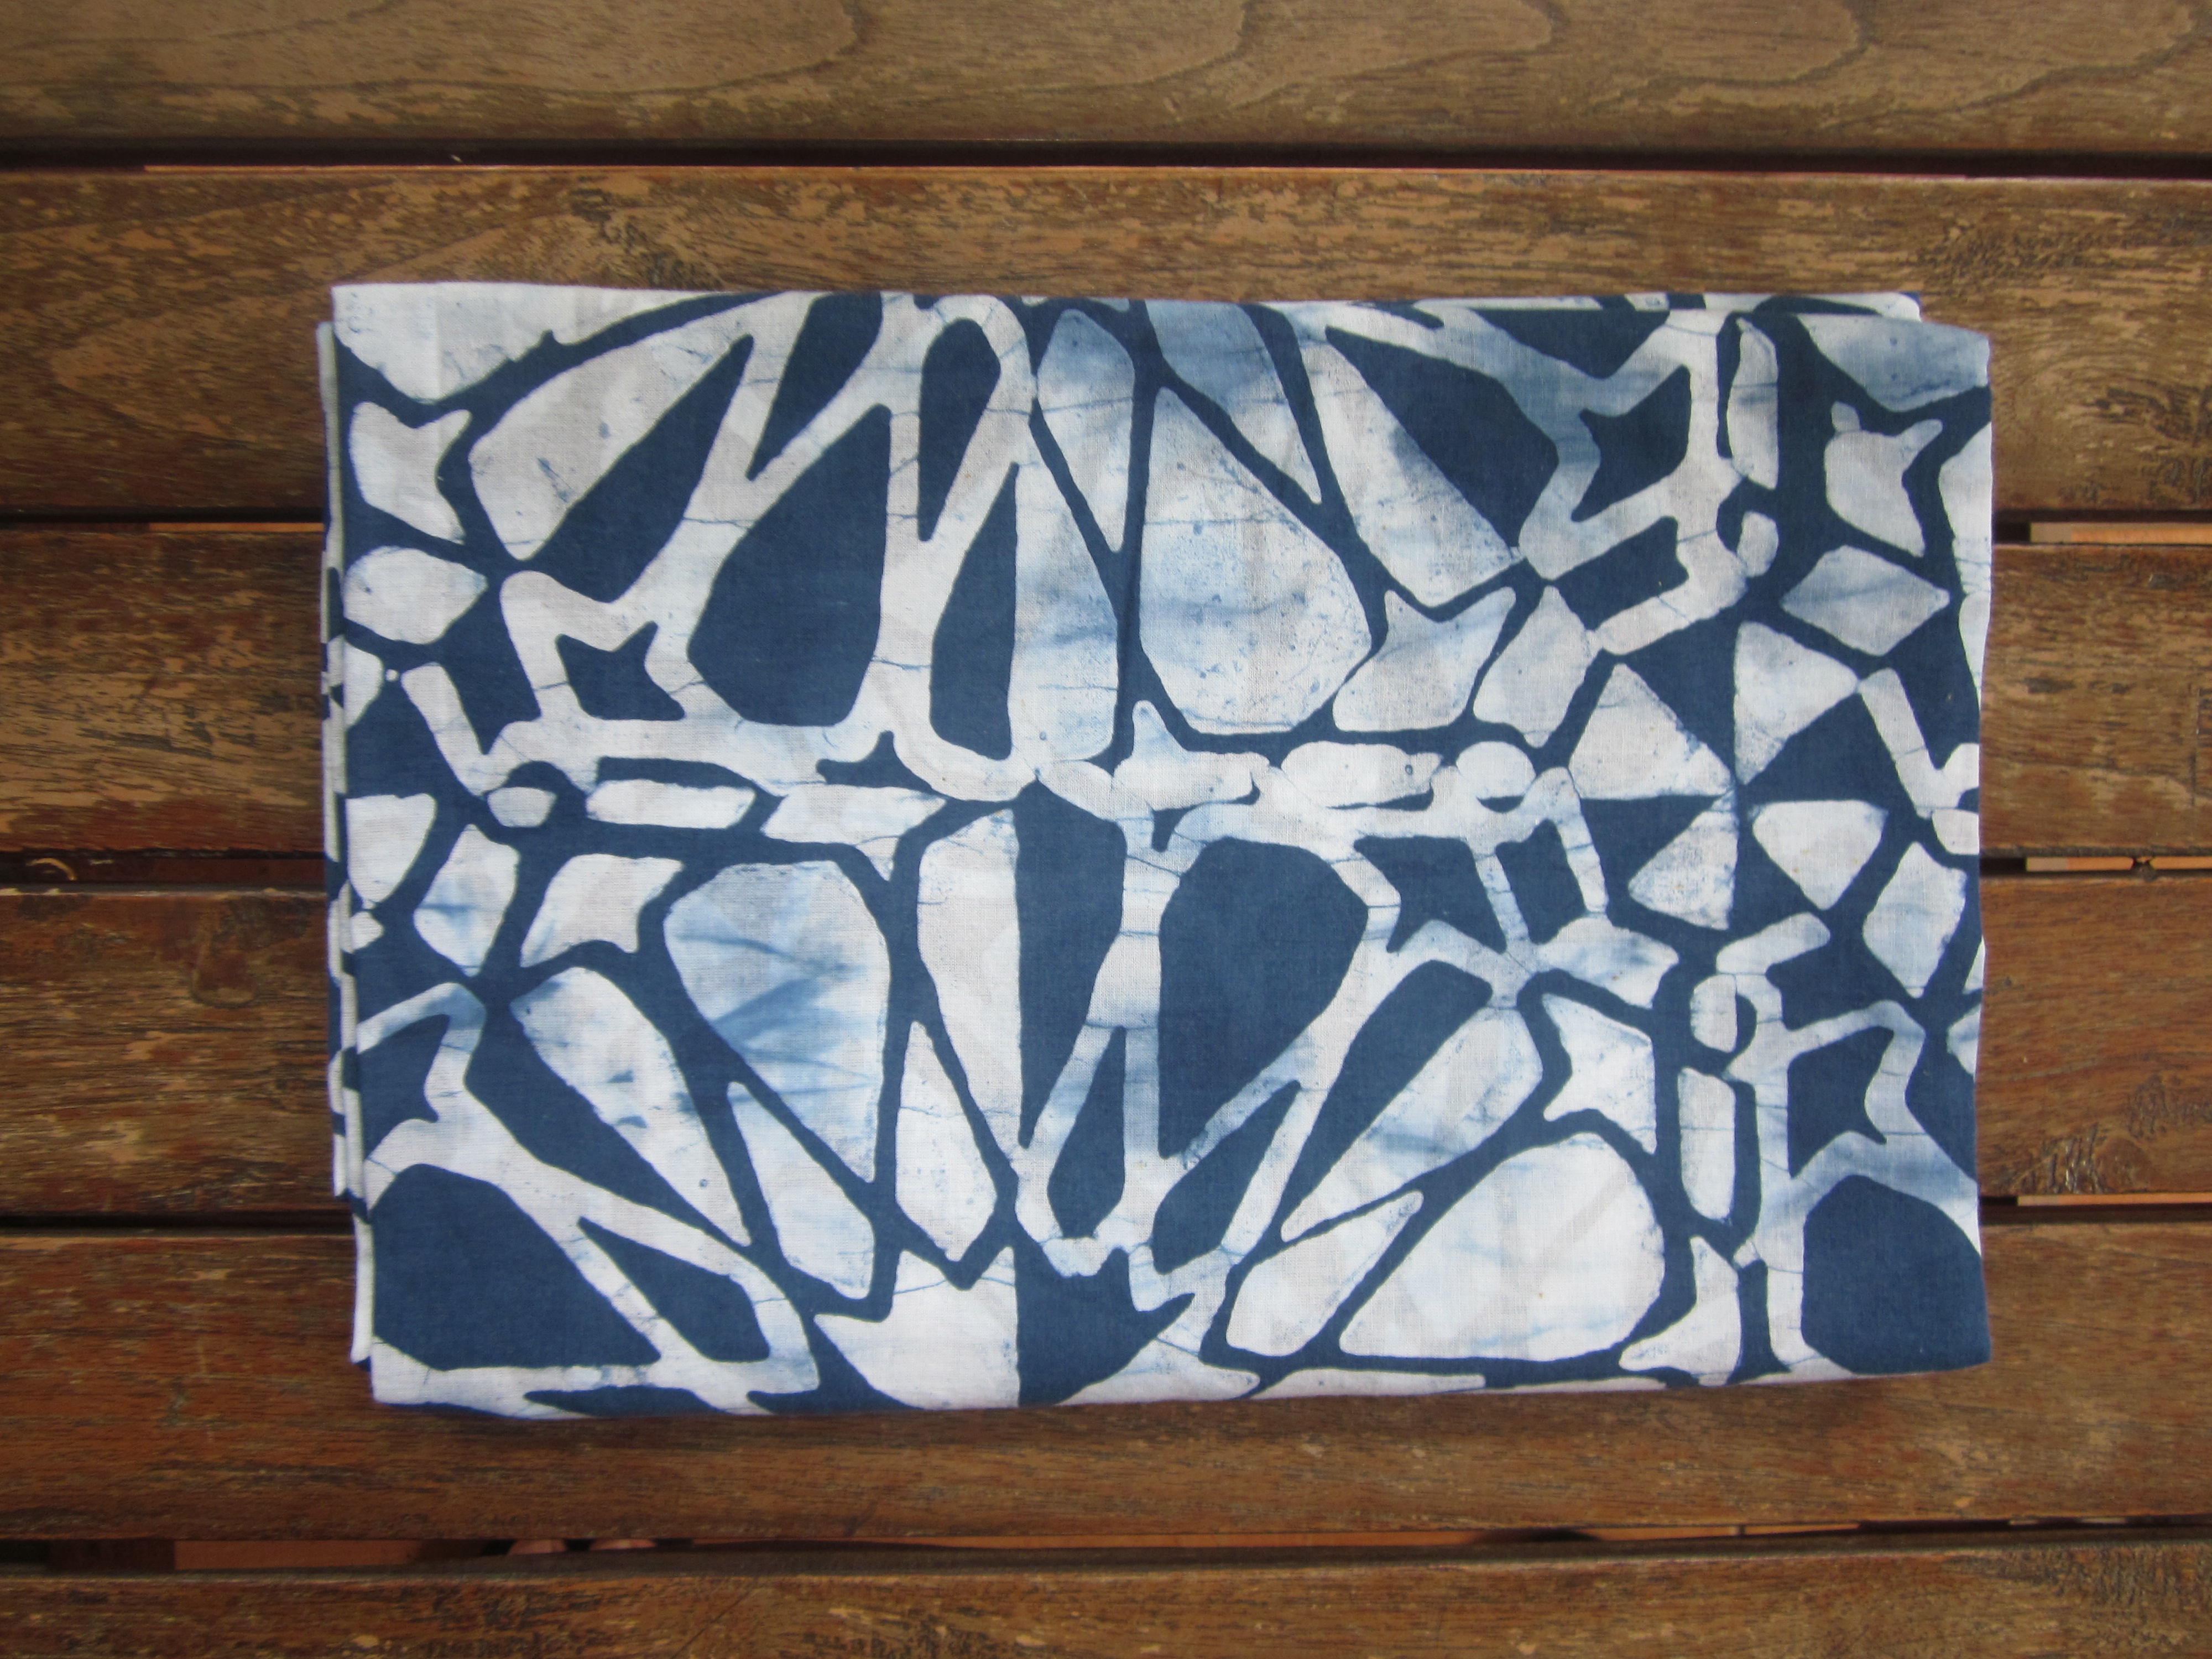
blue, material, art